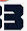
Number: 3